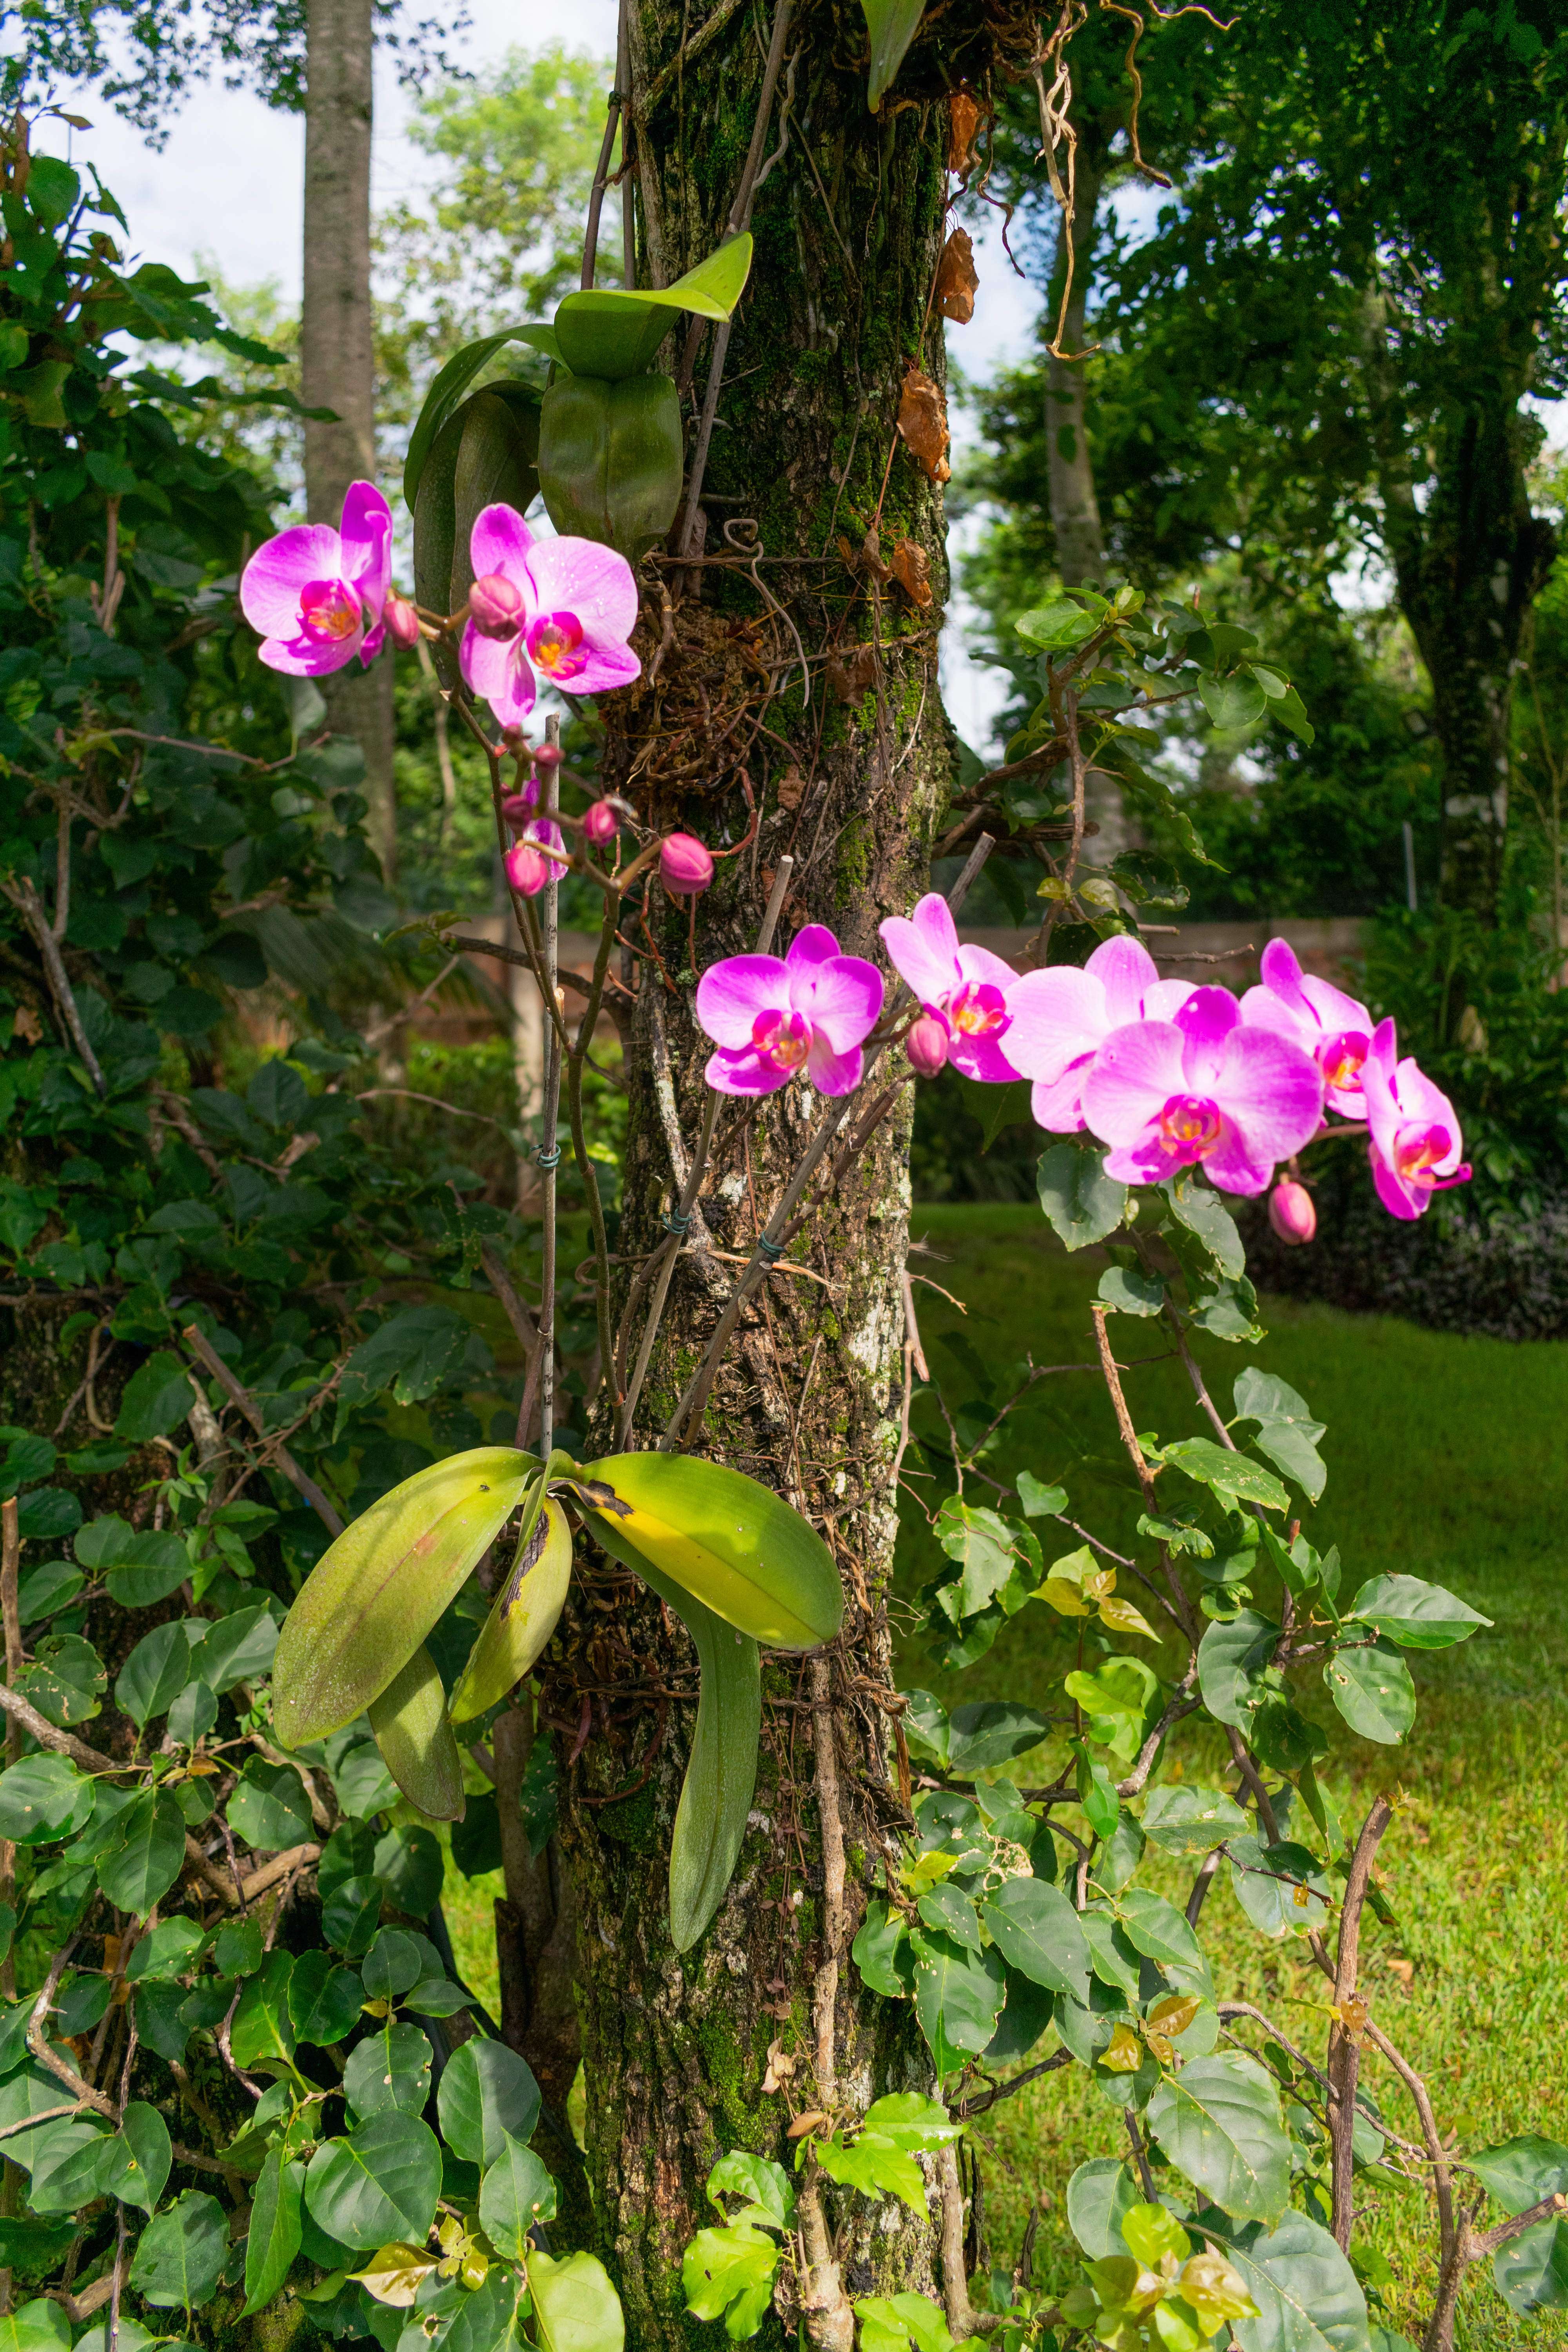
flower, plant, petal, tree, terrestrial plant, vegetation, flowering plant, magenta, shrub, annual plant, groundcover, perennial plant, herbaceous plant, rose family, wildflower, garden, moth orchid, morning glory, malvales, sweet peas, orchids of the philippines, morning glory family, four o clock family, plant stem, subshrub, cornales, impatiens, cattleya